2018 FIFA World Cup

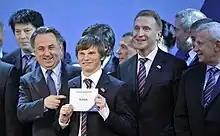
Andrey Arshavin with Russian bid personnel celebrate the awarding of the 2018 World Cup to Russia on 2 December 2010.

The bidding procedure to host the 2018 and 2022 FIFA World Cup tournaments began in January 2009, and national associations had until 2 February 2009 to register their interest. Initially, nine countries placed bids for the 2018 FIFA World Cup, but Mexico later withdrew from the proceedings, and Indonesia's bid was rejected by FIFA in February 2010 after the Indonesian government failed to submit a letter to support the bid. During the bidding process, the three remaining non-UEFA nations (Australia, Japan, and the United States) gradually withdrew from the 2018 bids, and thus all UEFA nations were ruled out of the 2022 bid. As such, there were eventually four bids for the 2018 FIFA World Cup, two of which were joint bids: England, Russia, Netherlands/Belgium, and Portugal/Spain.